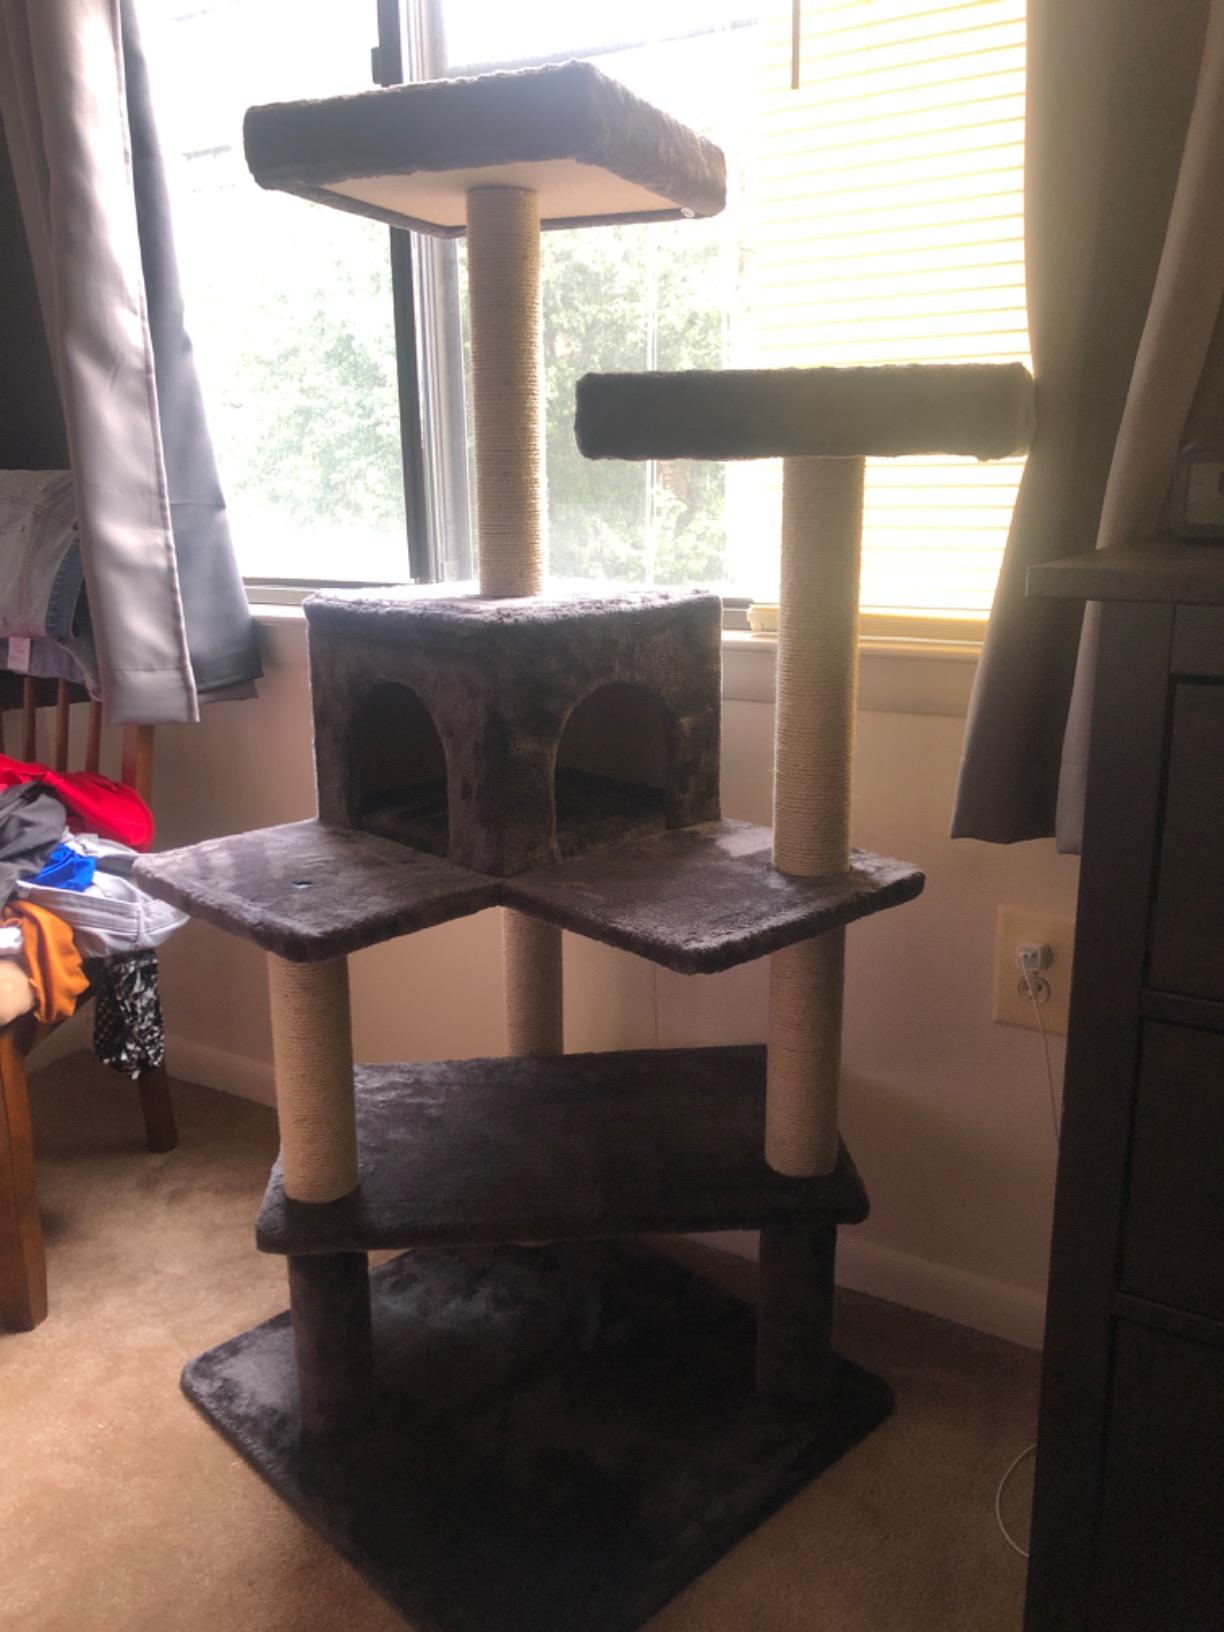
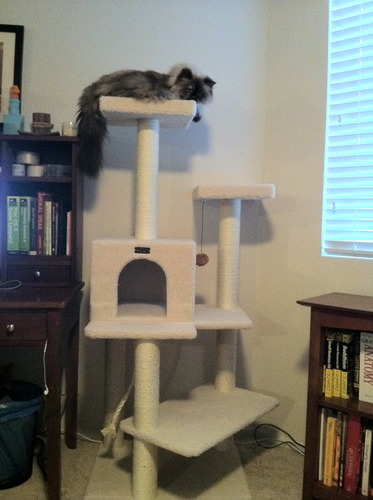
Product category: items_cat tree
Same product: no